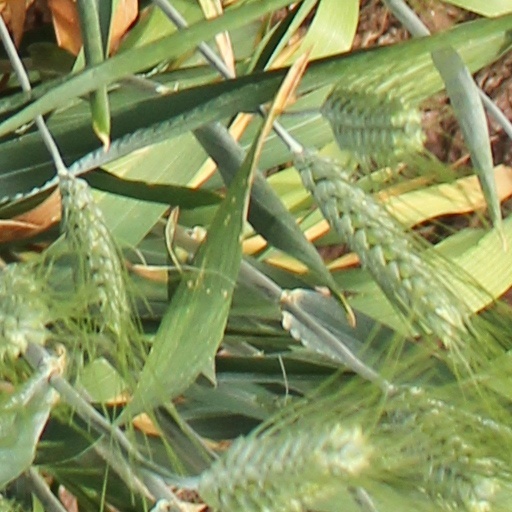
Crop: wheat